Babna Gora, Dobrova–Polhov Gradec

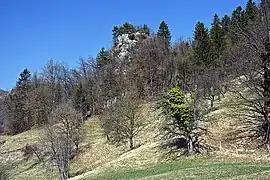
Babčar Fort

Valvasor's 1689 "The Glory of the Duchy of Carniola" states that an "old, destroyed, mighty camp" stood at the top of Veternik Hill and that it was a "large structure, containing fourteen rooms." This fortification, the Babčar Fort, is named after the Babčar farm in the village and dates back to at least the 15th century. The ruins of the Babčar Fort are protected as cultural heritage.